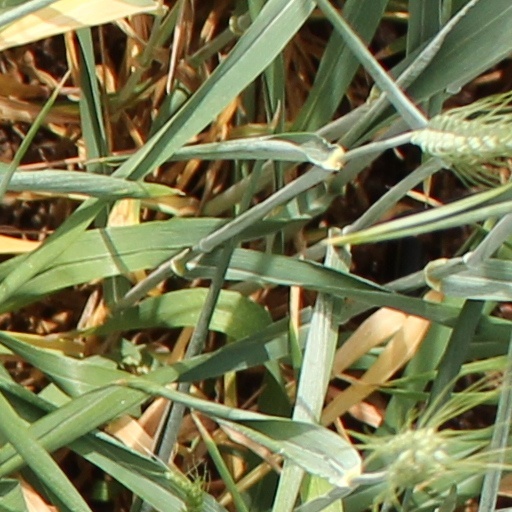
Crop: wheat